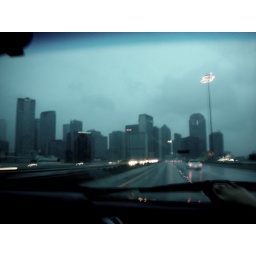
in a car with a boy